Grolleau (grape)

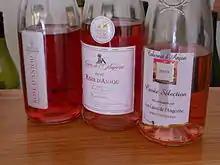
Bottles of Rosé d'Anjou with Cabernet d'Anjou

Grolleau produces light bodied, fairly neutral wines with noticeably high acidity. It is often produced in off-dry to medium sweet style, leaving some sugars in the wine to balance with the acidity.